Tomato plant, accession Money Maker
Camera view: bottom (45 deg); turntable rotation: 270 degrees
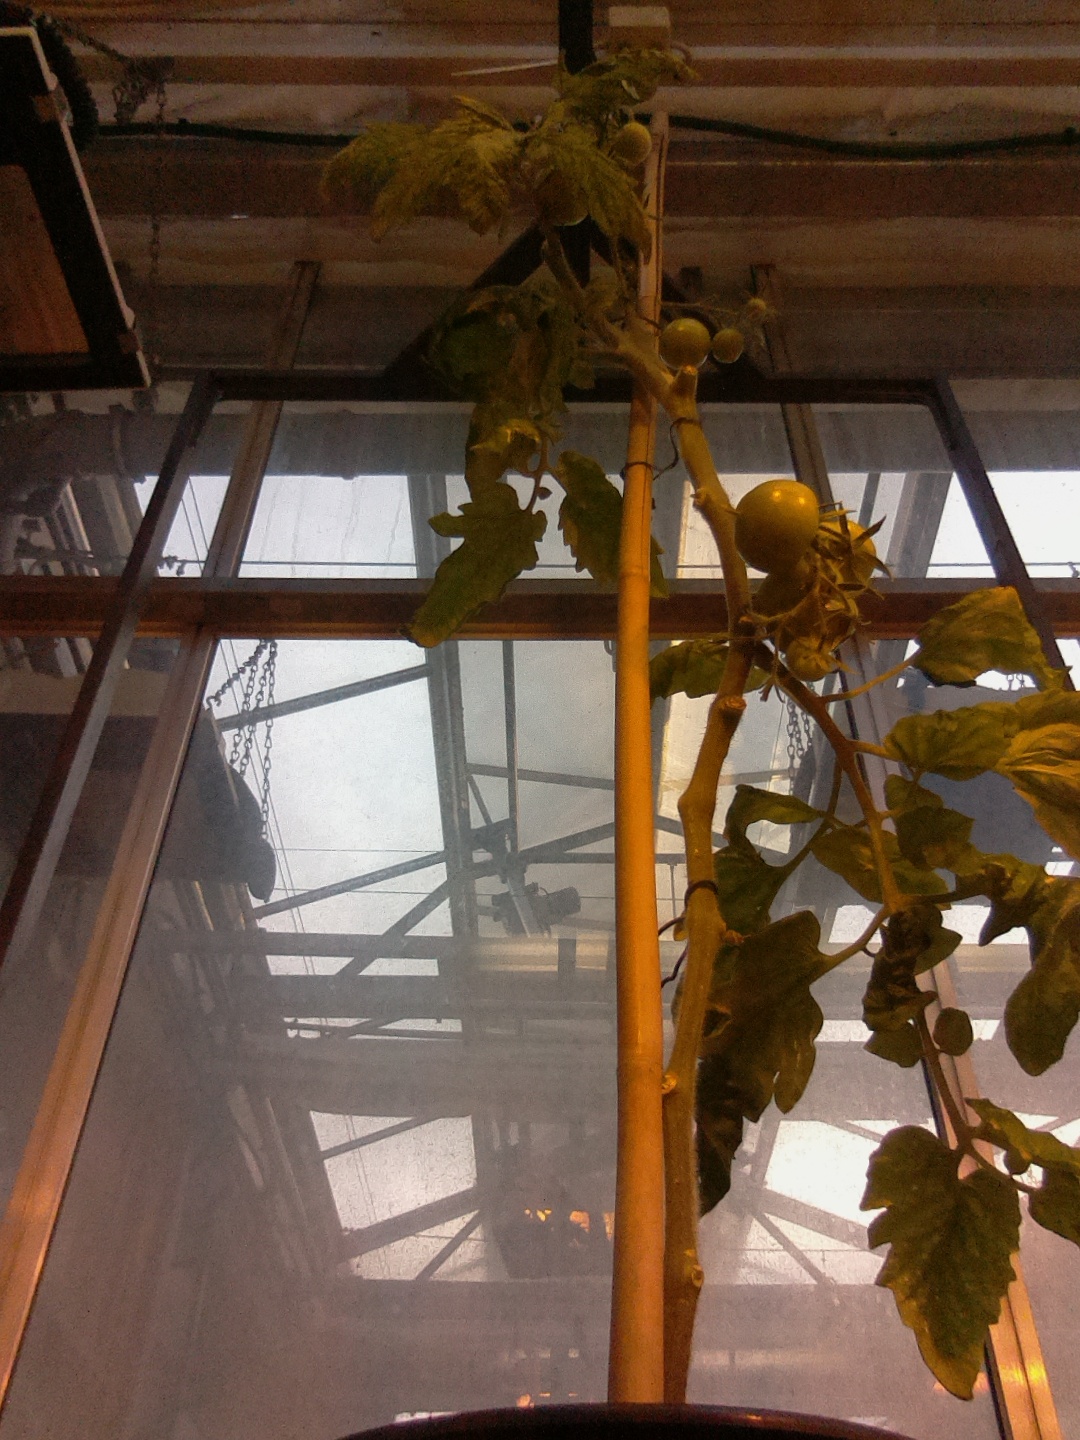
BBCH growth stage 79: 90% -100% of final fruit size